Derek Daly

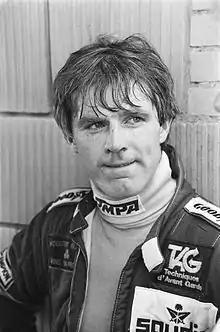
Daly at the 1982 Dutch Grand Prix

Derek Patrick Daly (born 11 March 1953) is an Irish former racing driver, businessman and broadcaster, who competed in Formula One from to .